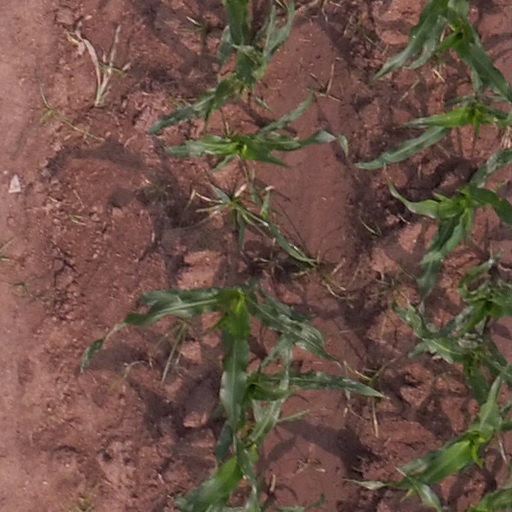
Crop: maize; corn